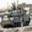
Label: tank